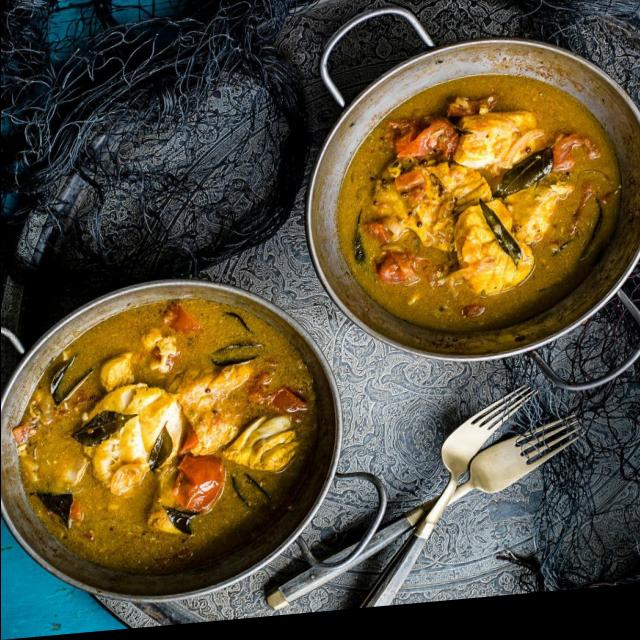
Dish: fish_curry